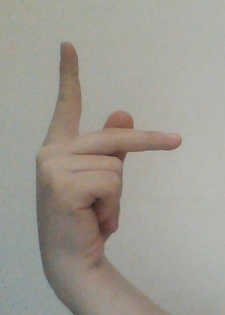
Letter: dha